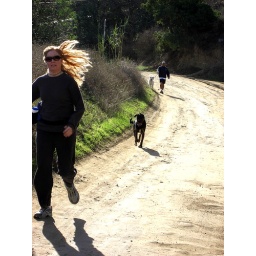
Caught this one last weekend while running on Mulholland Drive. Looks like the dog needs to get in shape!